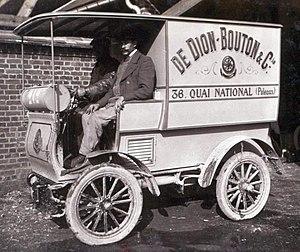
[Collection Jules Beau. Photographie sportive]
De Dion-Bouton est un constructeur français d'automobiles de qualité, d'autorails et de moteurs de la fin du XIXᵉ siècle et du début du XXᵉ siècle fondé en 1883 par Jules-Albert de Dion, Georges Bouton et Charles-Armand Trépardoux.